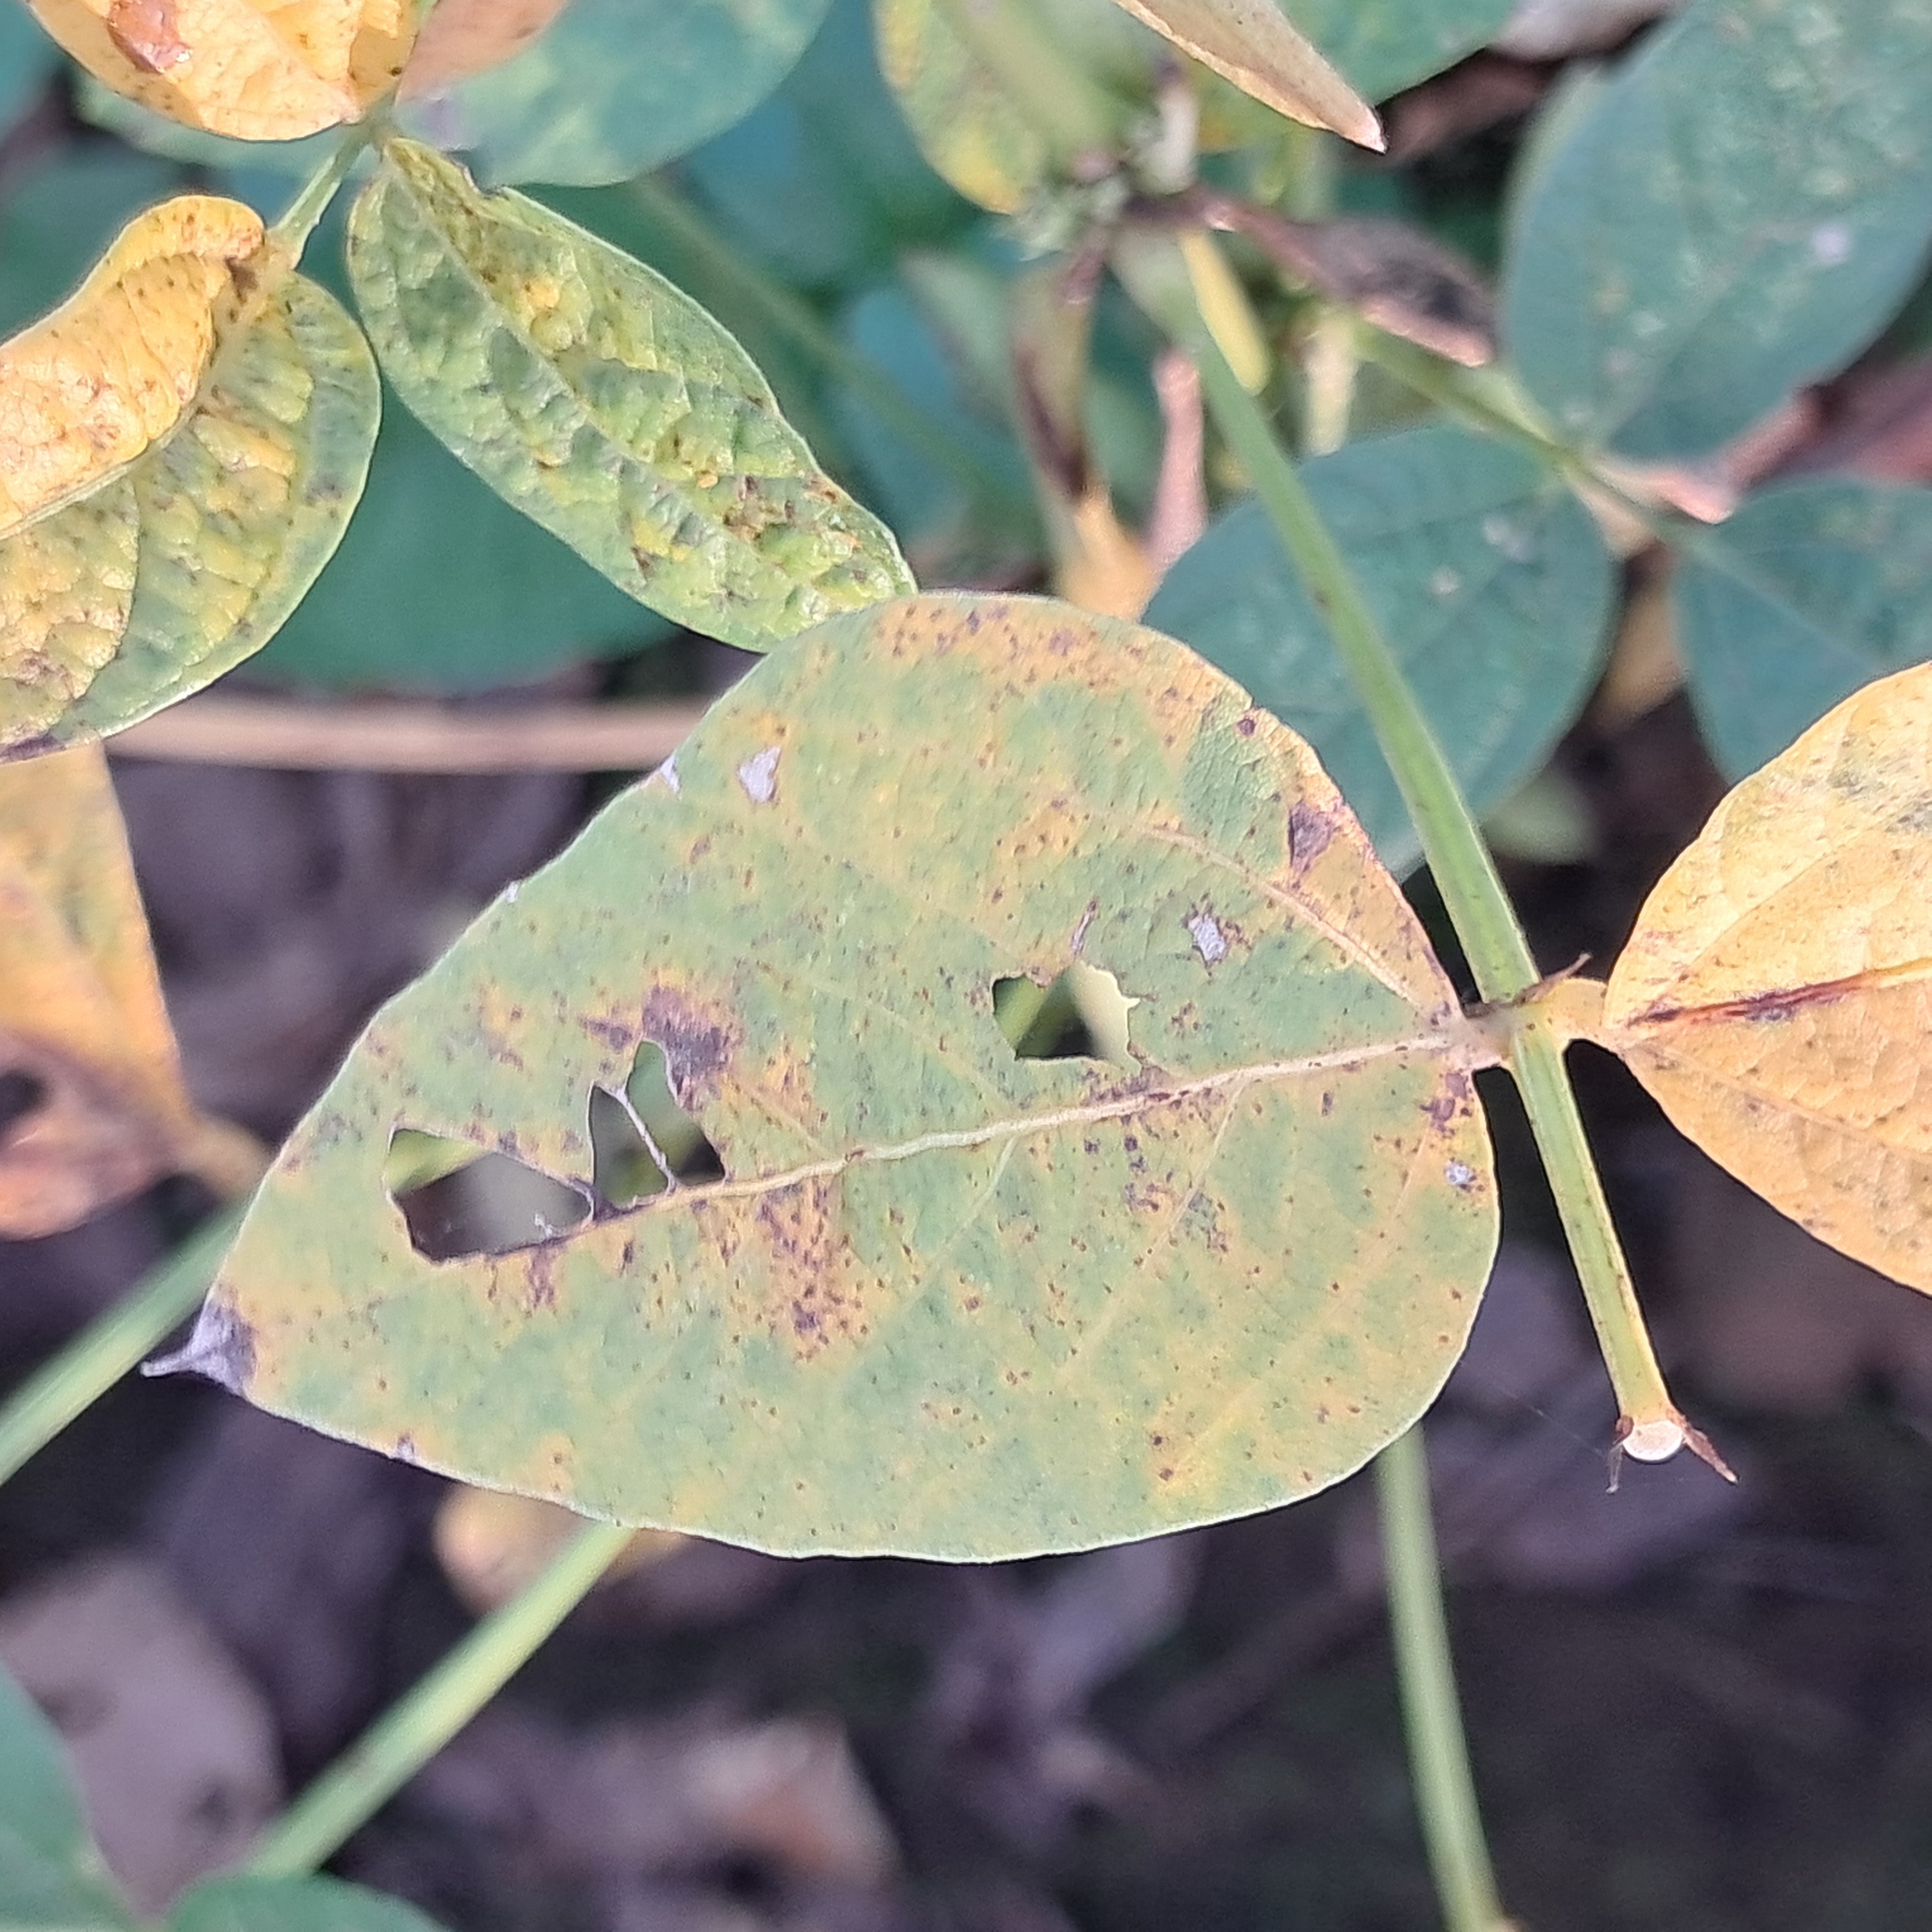
Label: Rust